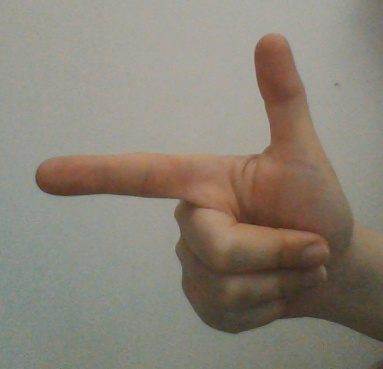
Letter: yaa